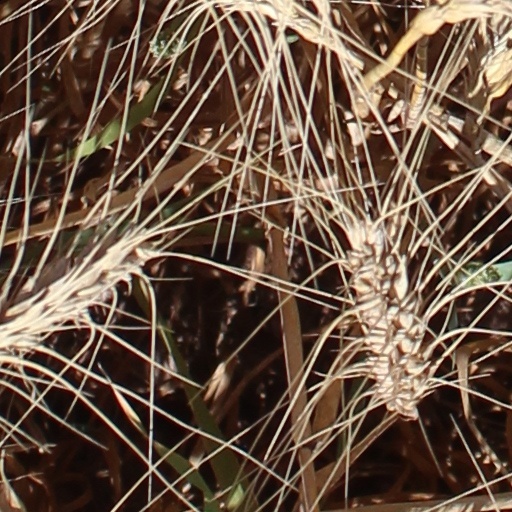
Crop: wheat